Sinking of the Titanic

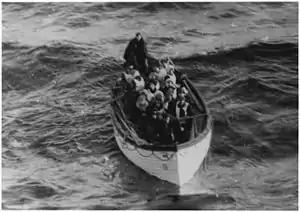
Lifeboat No. 6 under capacity

At 00:05 on 15 April, Captain Smith ordered the ship's lifeboats uncovered and the passengers mustered. By now, many passengers were awaking, having noticed the engines and their accompanying vibrations had suddenly stopped. He also ordered the radio operators to begin sending distress calls. Boxhall gave Phillips and Bride his estimation of the ship's location, which wrongly placed the ship on the west side of the ice belt and directed rescuers to a position that turned out to be inaccurate by about . The former also attempted to signal to a light in the distance using a Morse lamp, but the lightpresumed by Boxhall to be a shipnever answered. Below decks, water was pouring into the lowest levels of the ship. As the mail room flooded, the mail sorters made an ultimately futile attempt to save the 400,000 items of mail being carried aboard "Titanic". Elsewhere, air could be heard being forced out by inrushing water. Above them, stewards went door to door, rousing sleeping passengers and crew"Titanic" did not have a public address systemand told them to go to the boat deck.